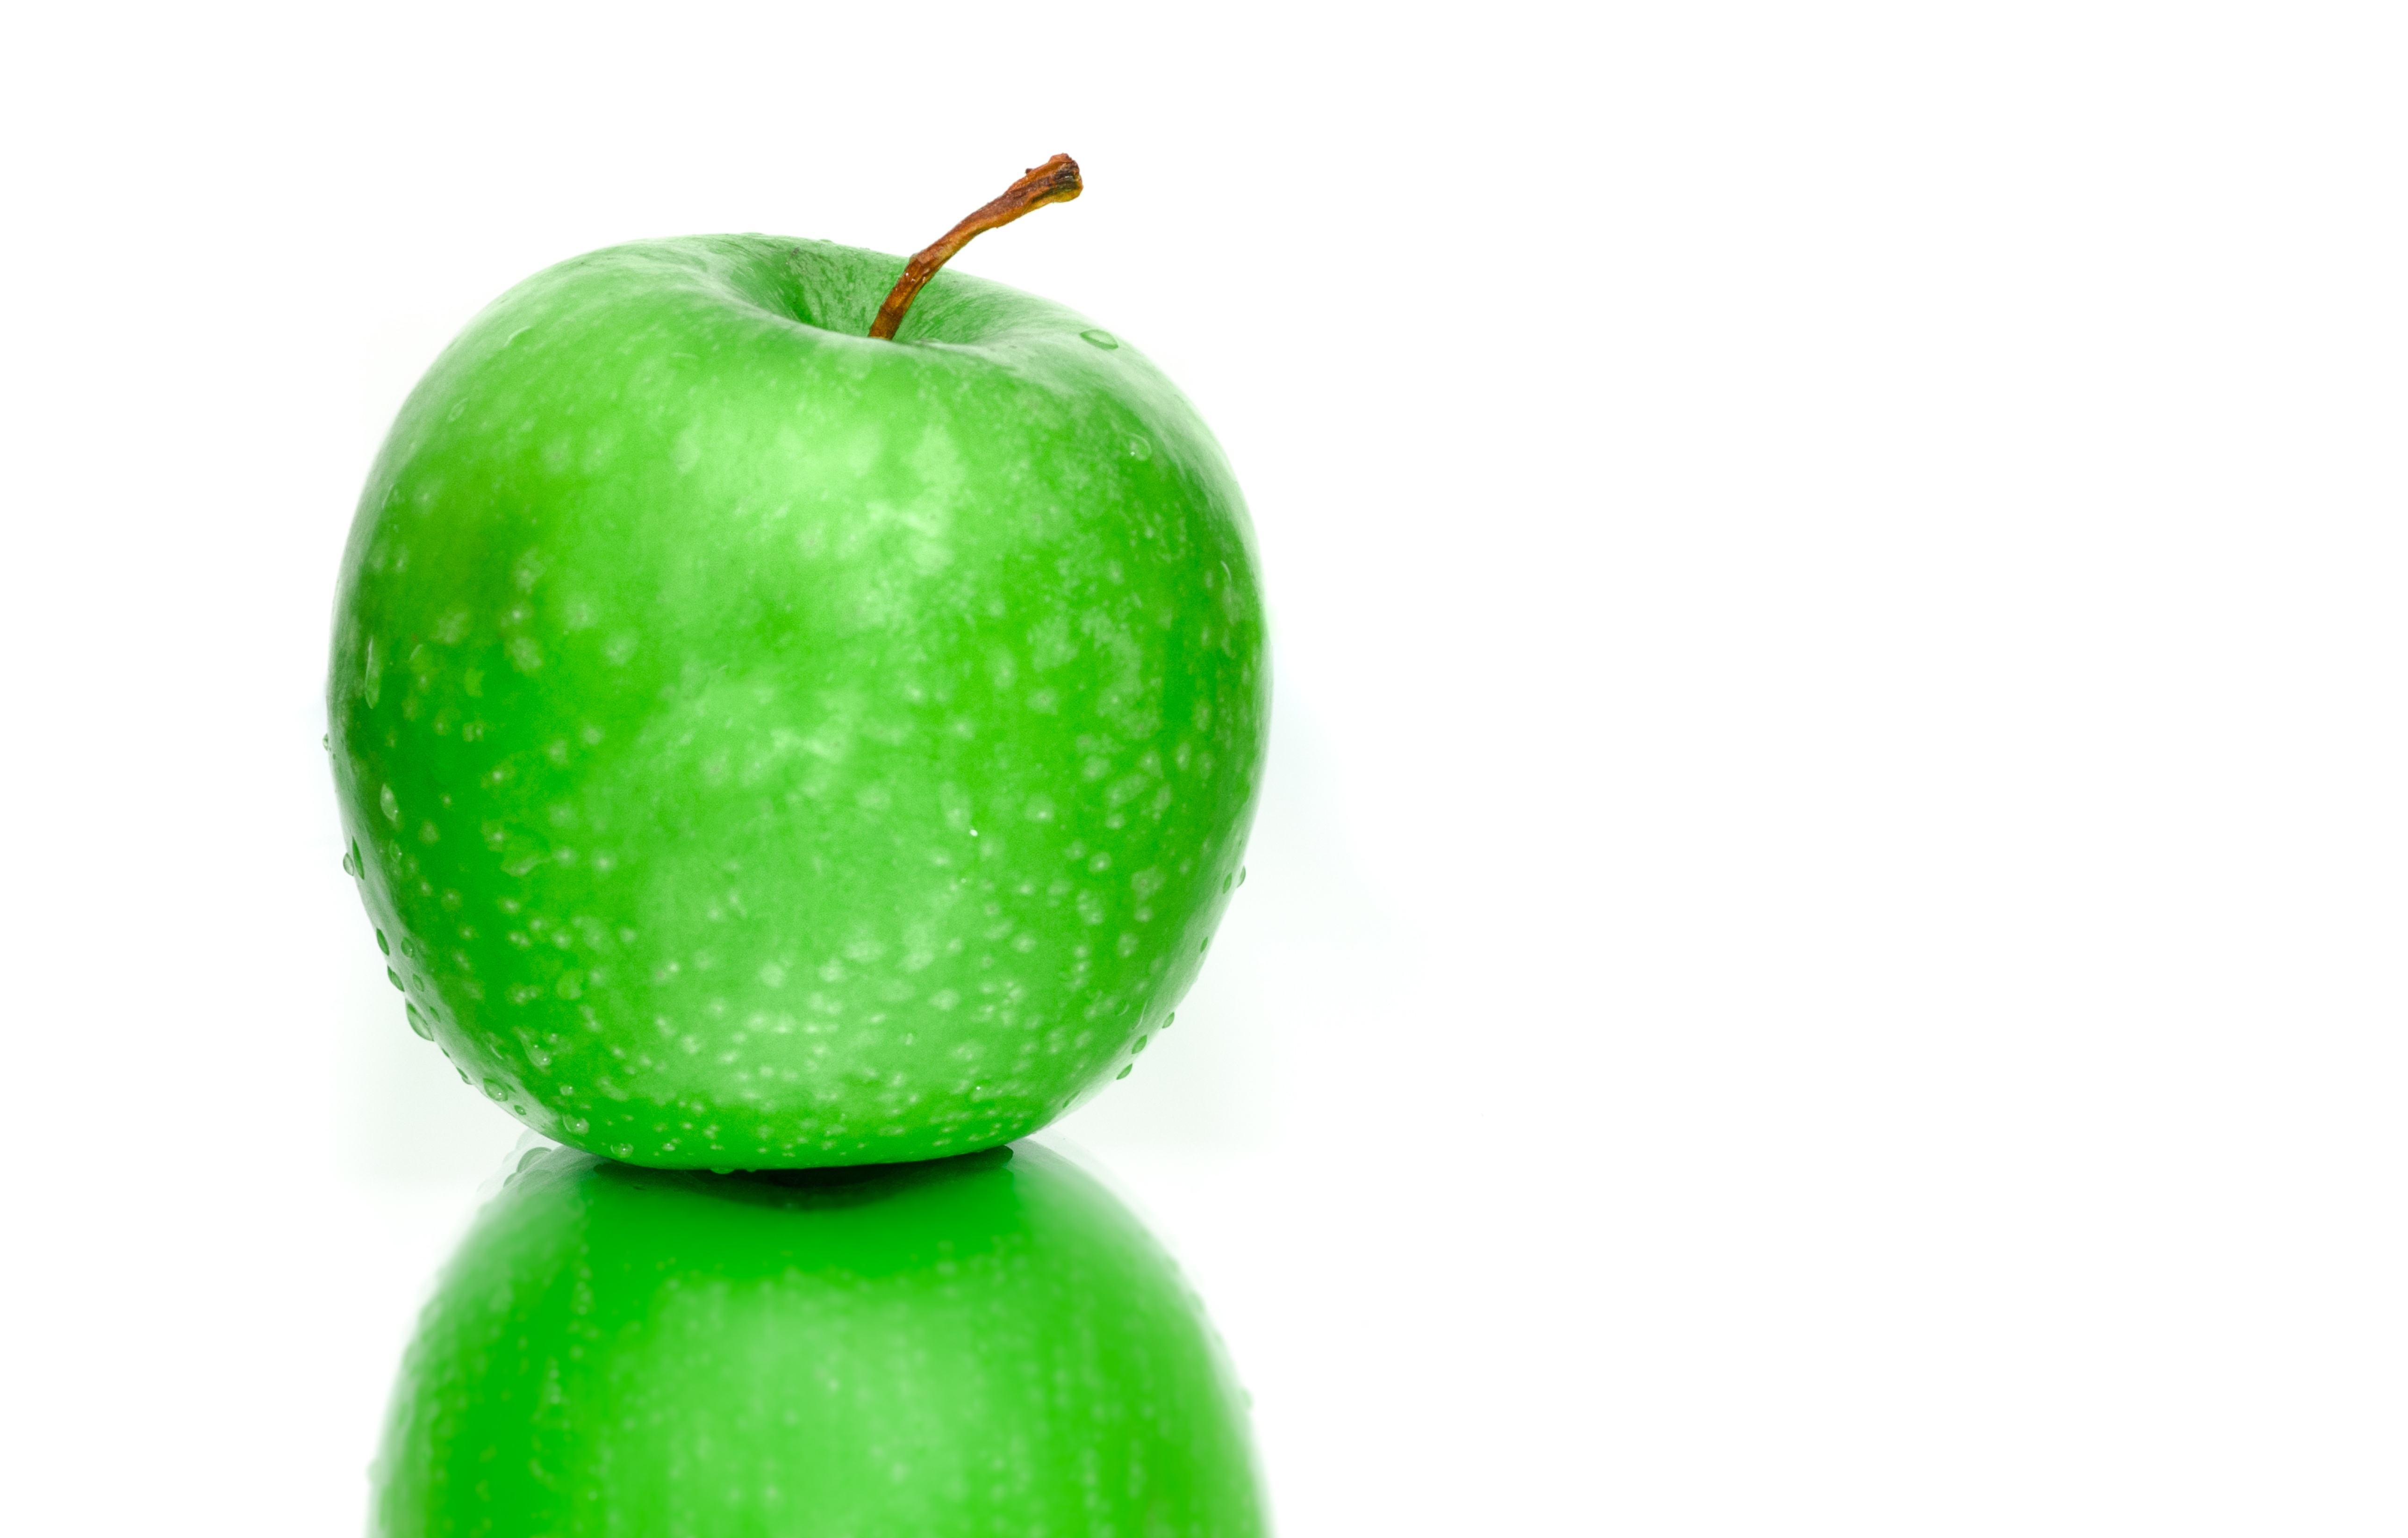
apple, plant, white, fruit, food, green, reflection, produce, natural, studio, fresh, healthy, delicious, eating, nutrition, mirror, liqueur, diet, vitamins, organic, flowering plant, rose family, granny smith, land plant, manzana verde